Jim Shellenback

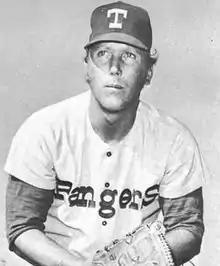
Shellenback in 1974

James Philip Shellenback (born November 18, 1943) is an American former professional baseball pitcher and coach. He appeared in 165 Major League games for the Pittsburgh Pirates (1966–1967; 1969), Washington Senators/Texas Rangers (1969–1974) and Minnesota Twins (1977). The , Shellenback threw and batted left-handed. He is the nephew of Frank Shellenback, also a former MLB pitcher and coach.